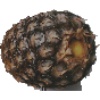
Label: Pineapple 1